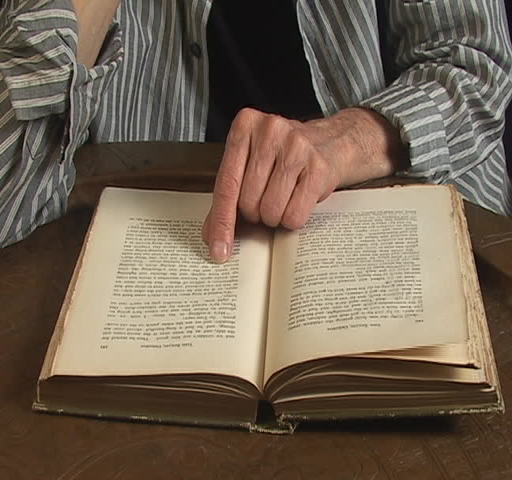
close - up of reading a book